Mary Alice Hammond House

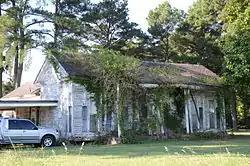

The Mary Alice Hammond House is a historic house on the southern outskirts of Searcy, Arkansas. It is located on the south side of Lee Lane (County Road 839), just west of its junction with Arkansas Highway 367. It is a single-story single-pile house with a side gable roof, and a porch extending across its front (north-facing) facade. Its front entrance is flanked by sidelight windows, and topped by a transom, with a molded hood surround. This house was built around 1870, about ten blocks from the courthouse square in Searcy, and is a rare surviving 19th-century building from the period. It was moved to its present location in the 1950s.